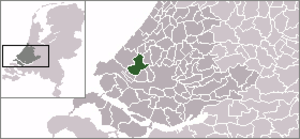
Midden-Delfland est une commune des Pays-Bas de la province de la Hollande-Méridionale et de la région de Westland. Elle a été créée le 1ᵉʳ janvier 2004, après la fusion des anciennes communes de Maasland et de Schipluiden.